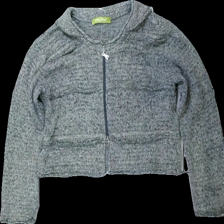
View: front
Type: Hoodie
Category: Ladies
Brand: Not in the list
Brand text on label: solune?
Colors: Grey
Material: 60% acrylic 40% cotton
Pattern: Other
Cut: Cropped
Season: All
Damage location: middle center
Price range: 50-100
Recommended usage: Reuse
Description: grå melerad hoodie, croppad med dragkedja